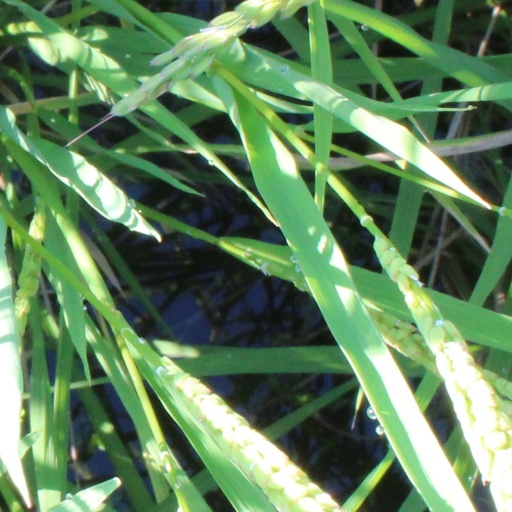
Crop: rice